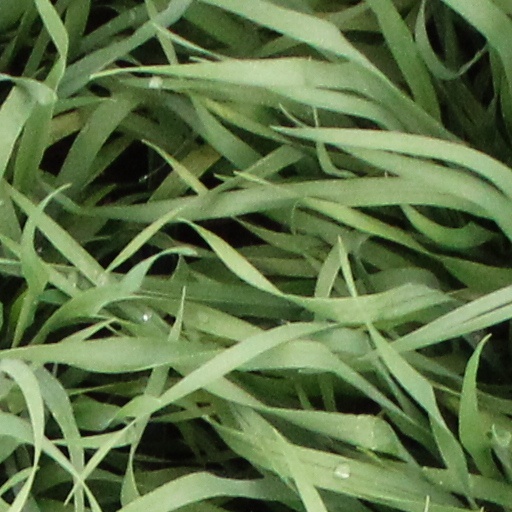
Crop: wheat